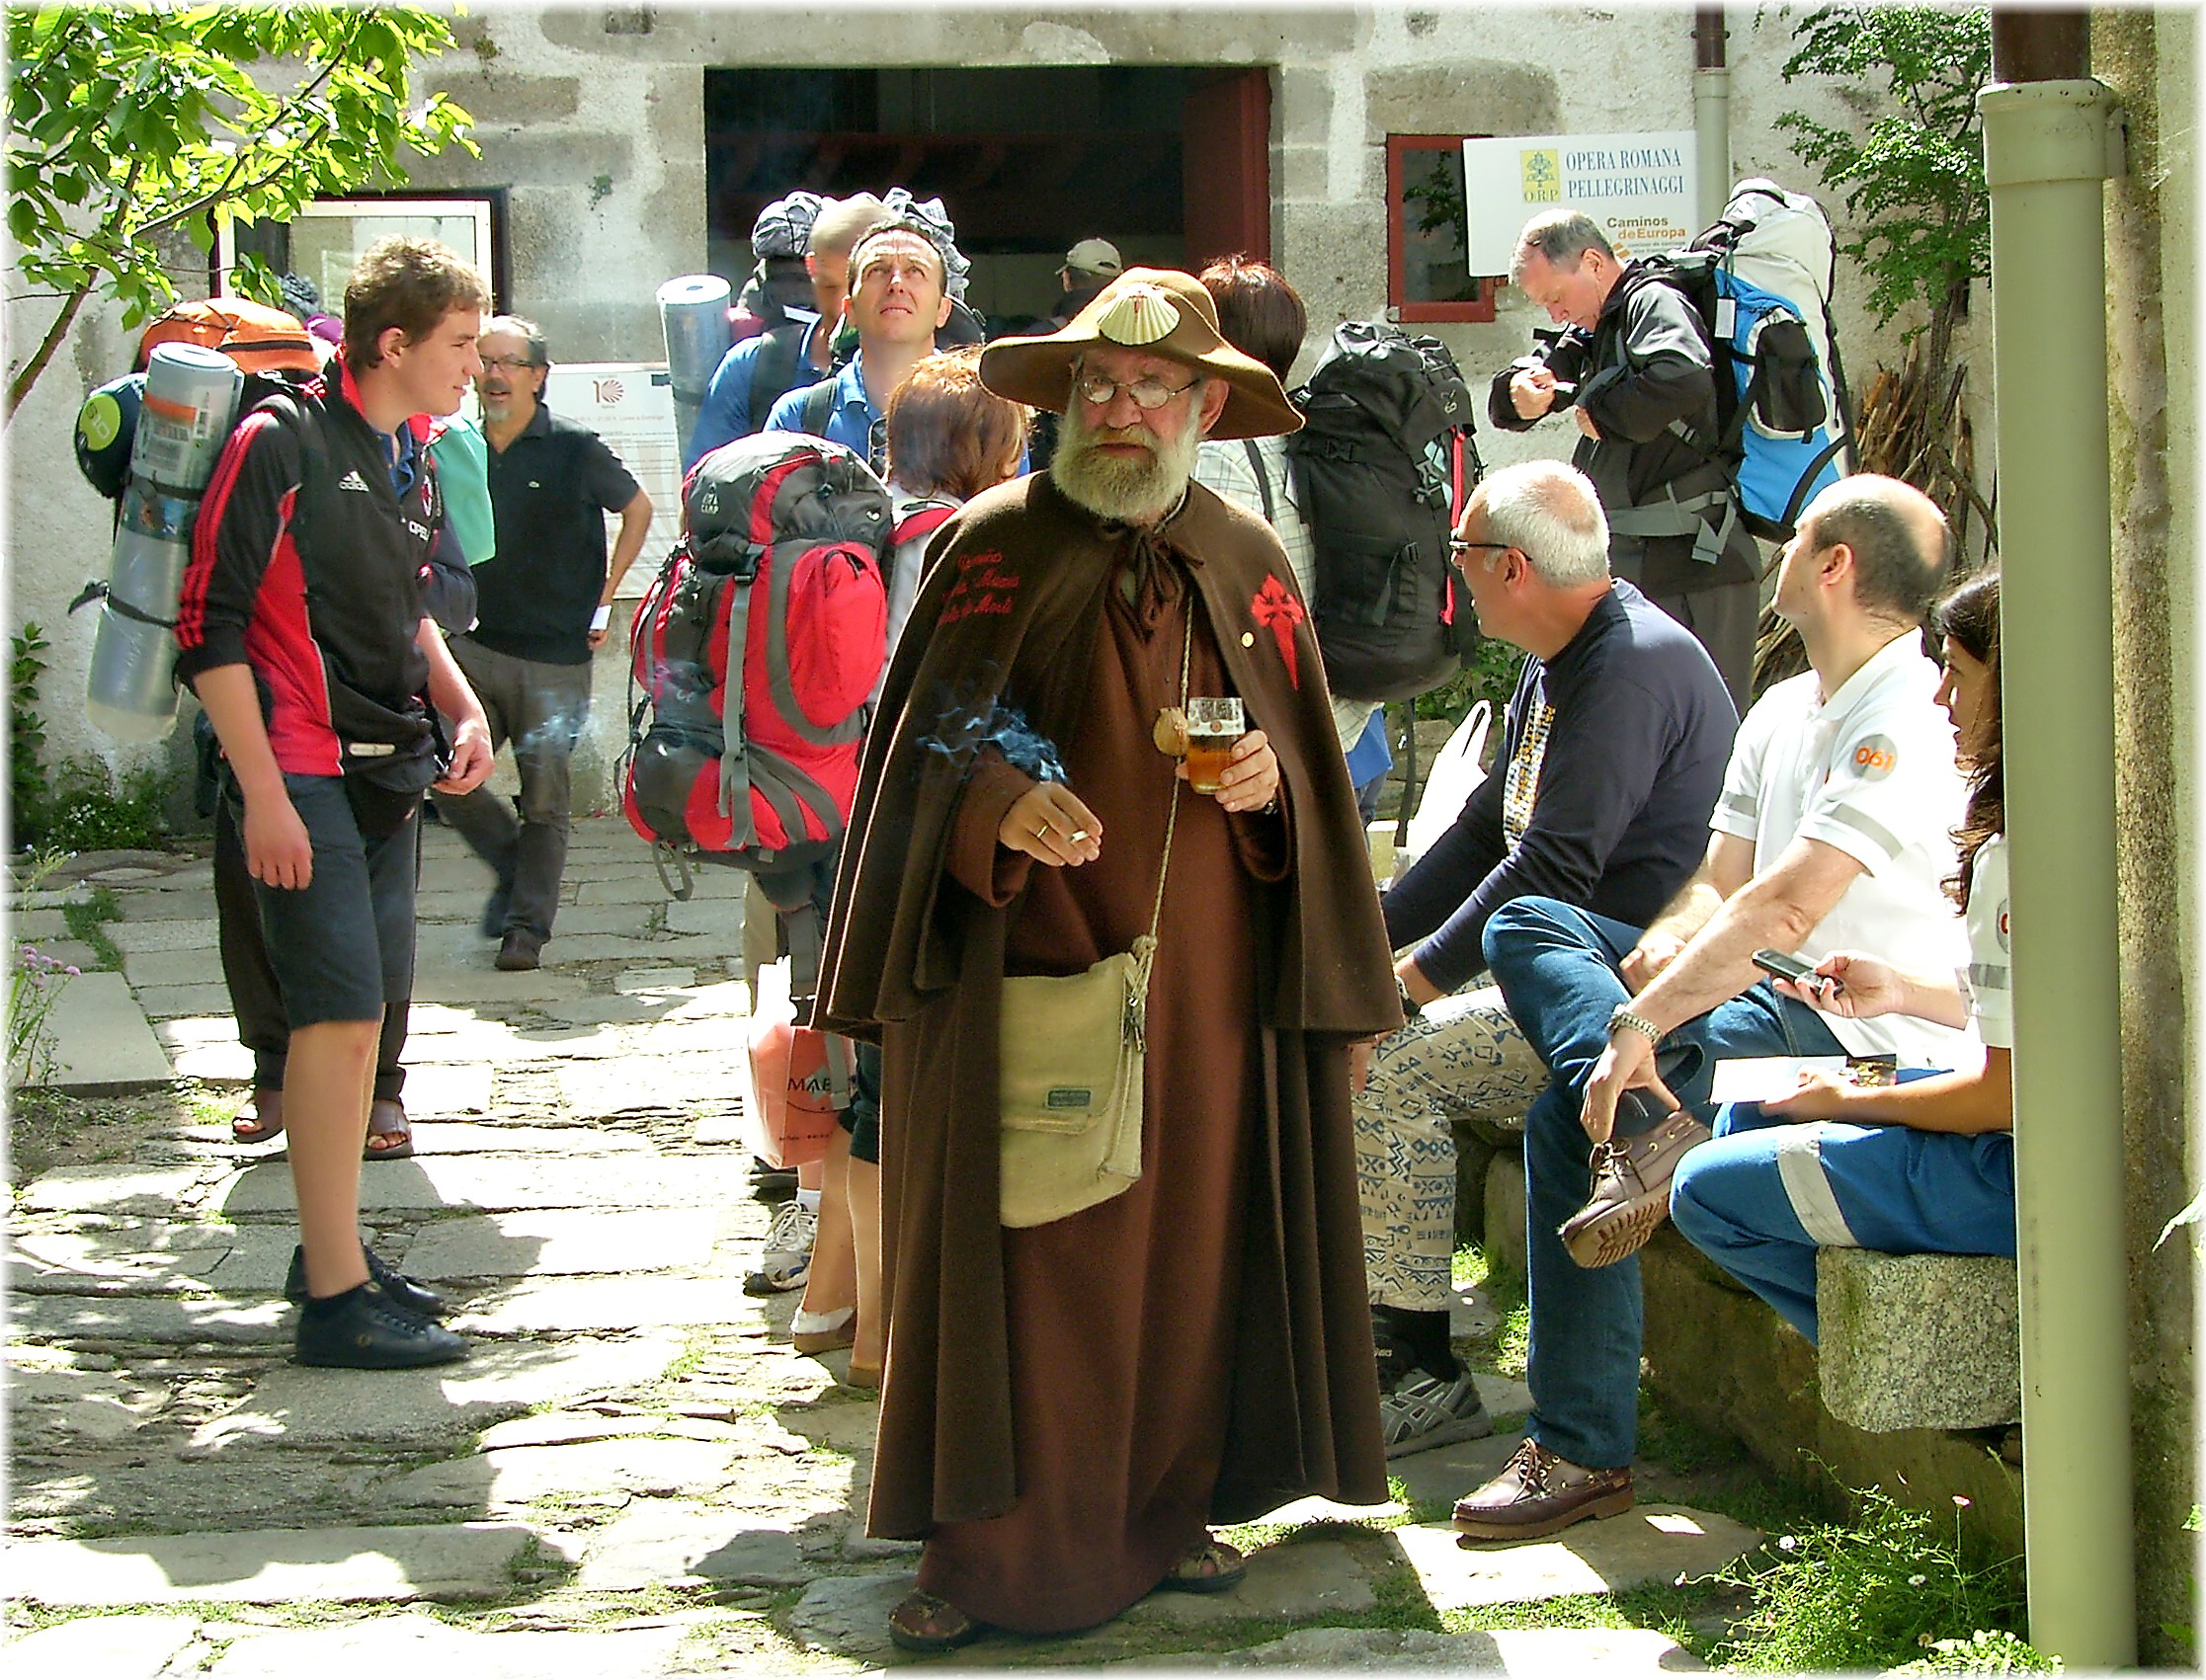
people, city, europe, spain, europa, gente, galicia, ciudad, peregrinos, tradition, middle ages, cidade, espana, personas, callejeros, galiza, xente, caminosantiago, gentes, compostela, xacobeo, xentes, ciudades, caminantes, provinciacoru a, peoplegaliza